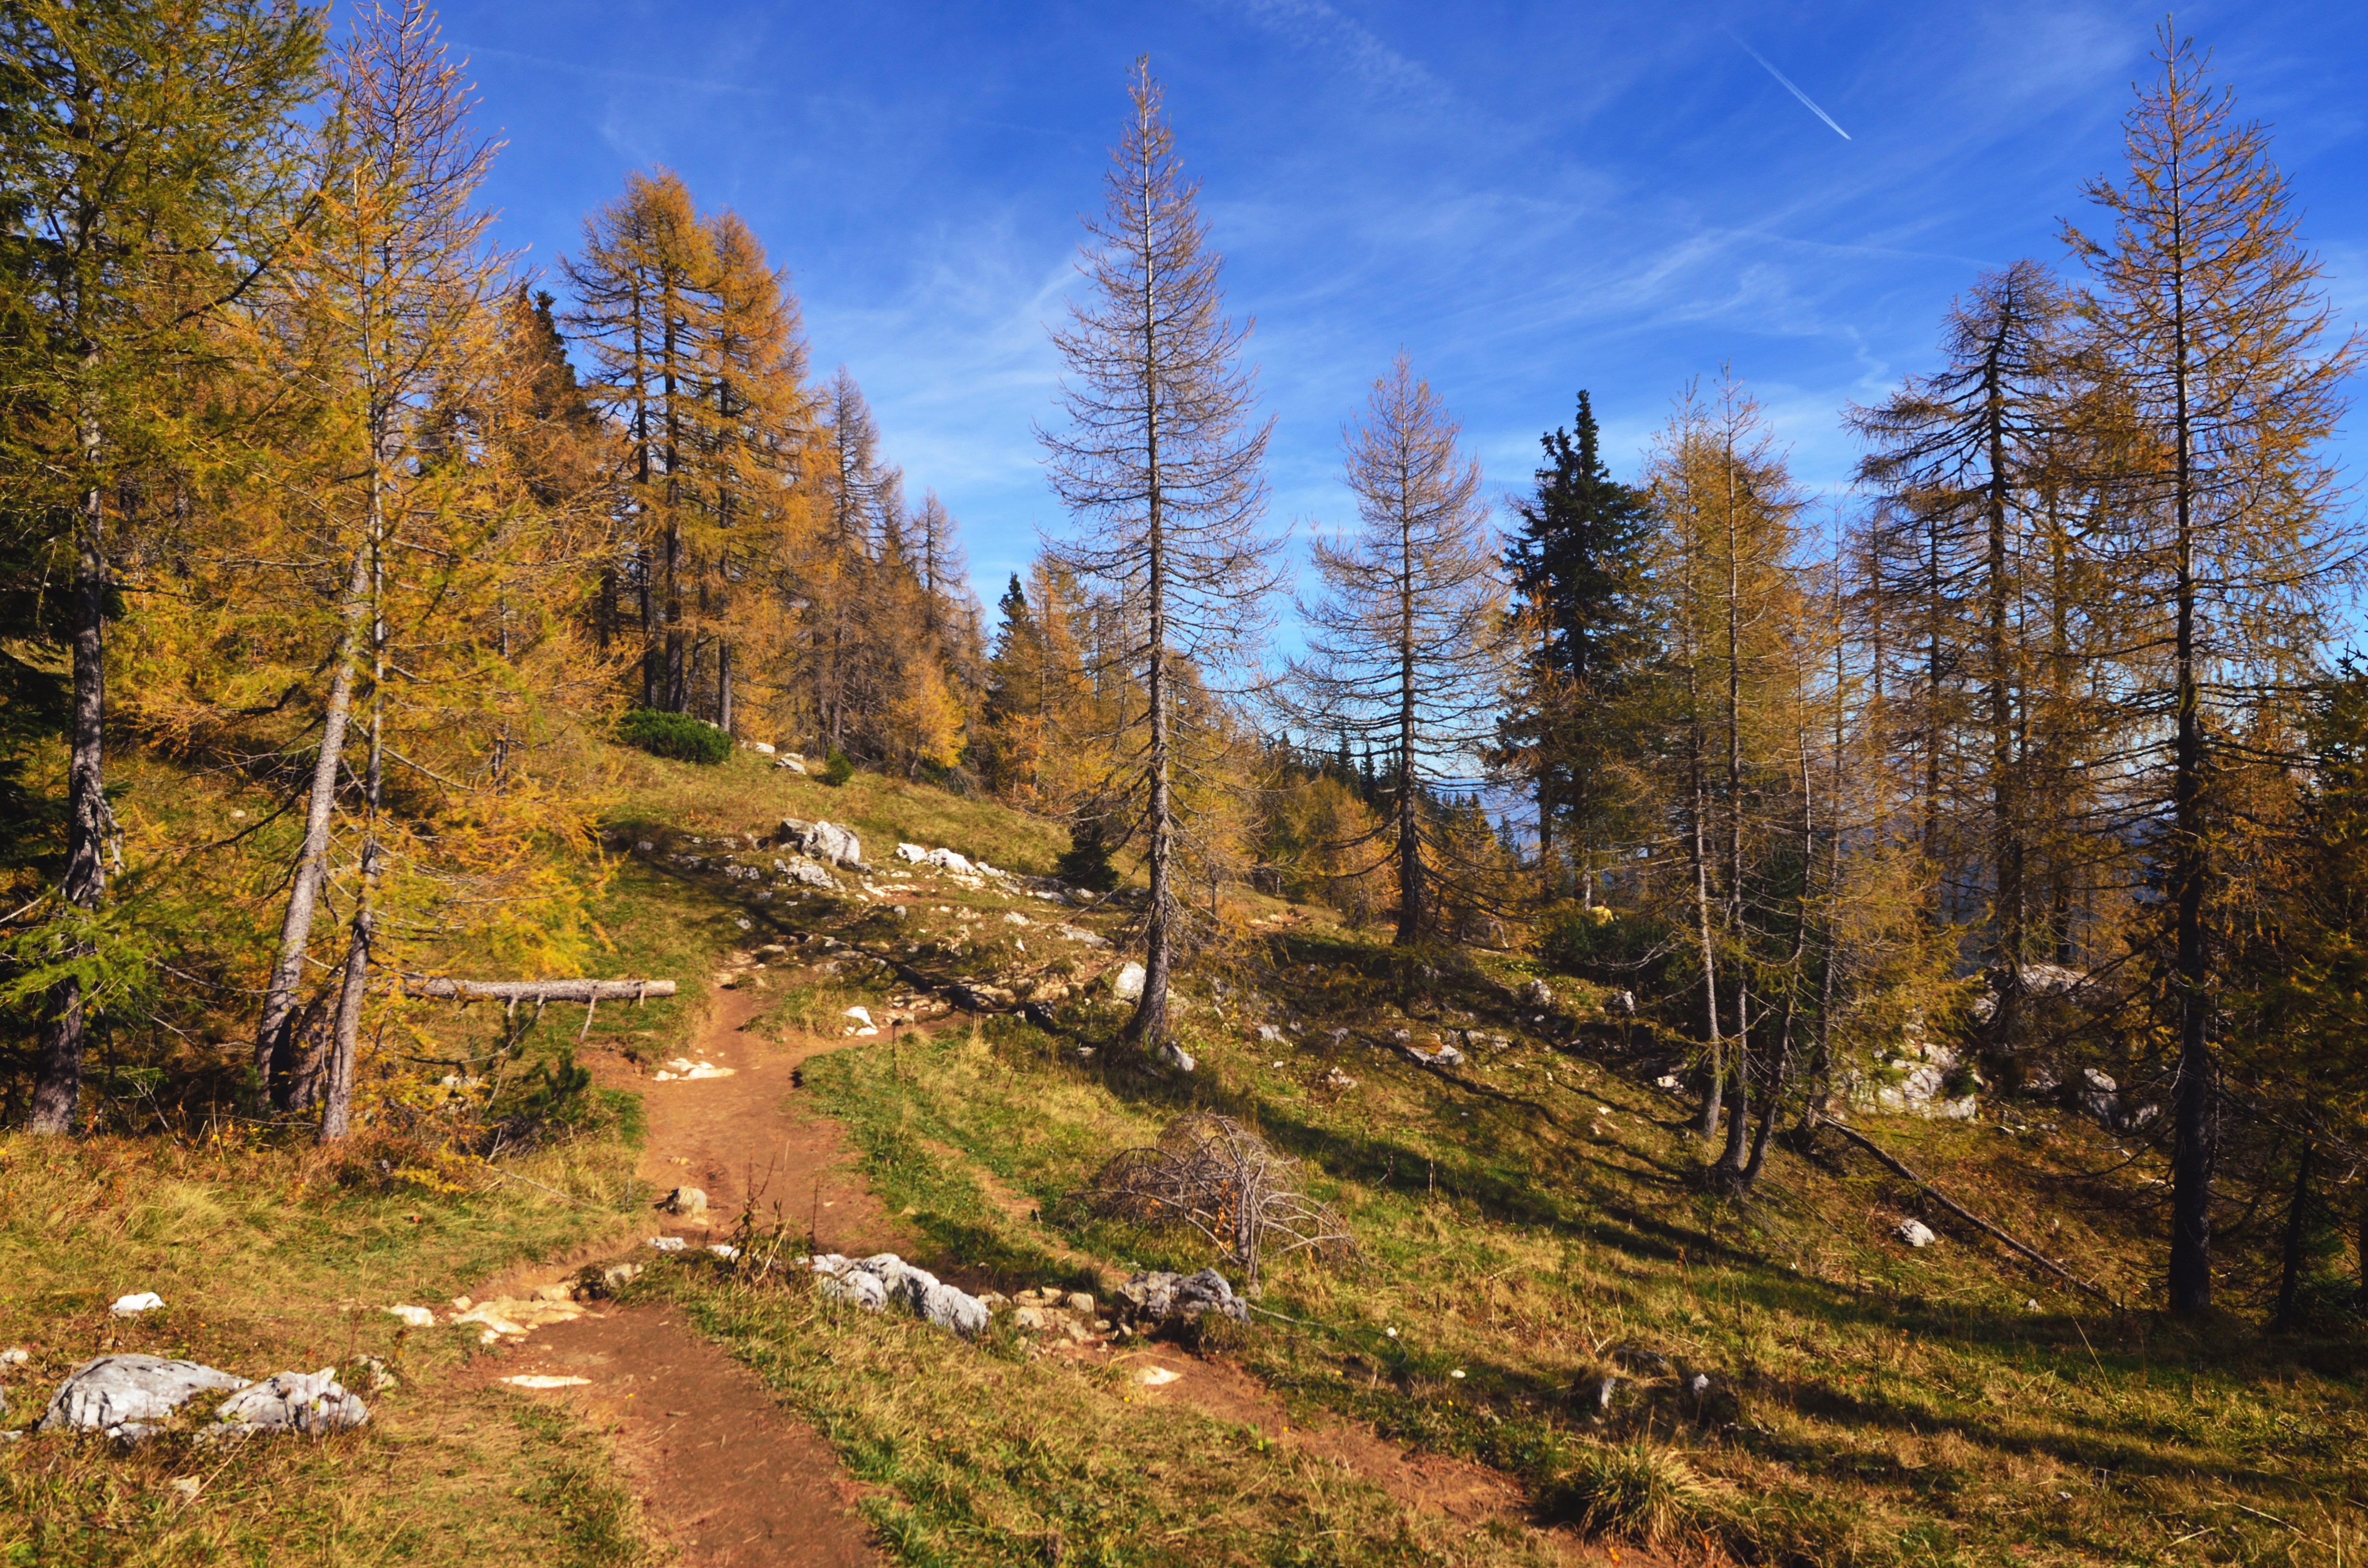
tree, forest, wilderness, mountain, plant, trail, meadow, mountain range, autumn, season, ridge, spruce, plateau, woodland, habitat, larch, ecosystem, biome, natural environment, woody plant, mountainous landforms, temperate broadleaf and mixed forest, temperate coniferous forest